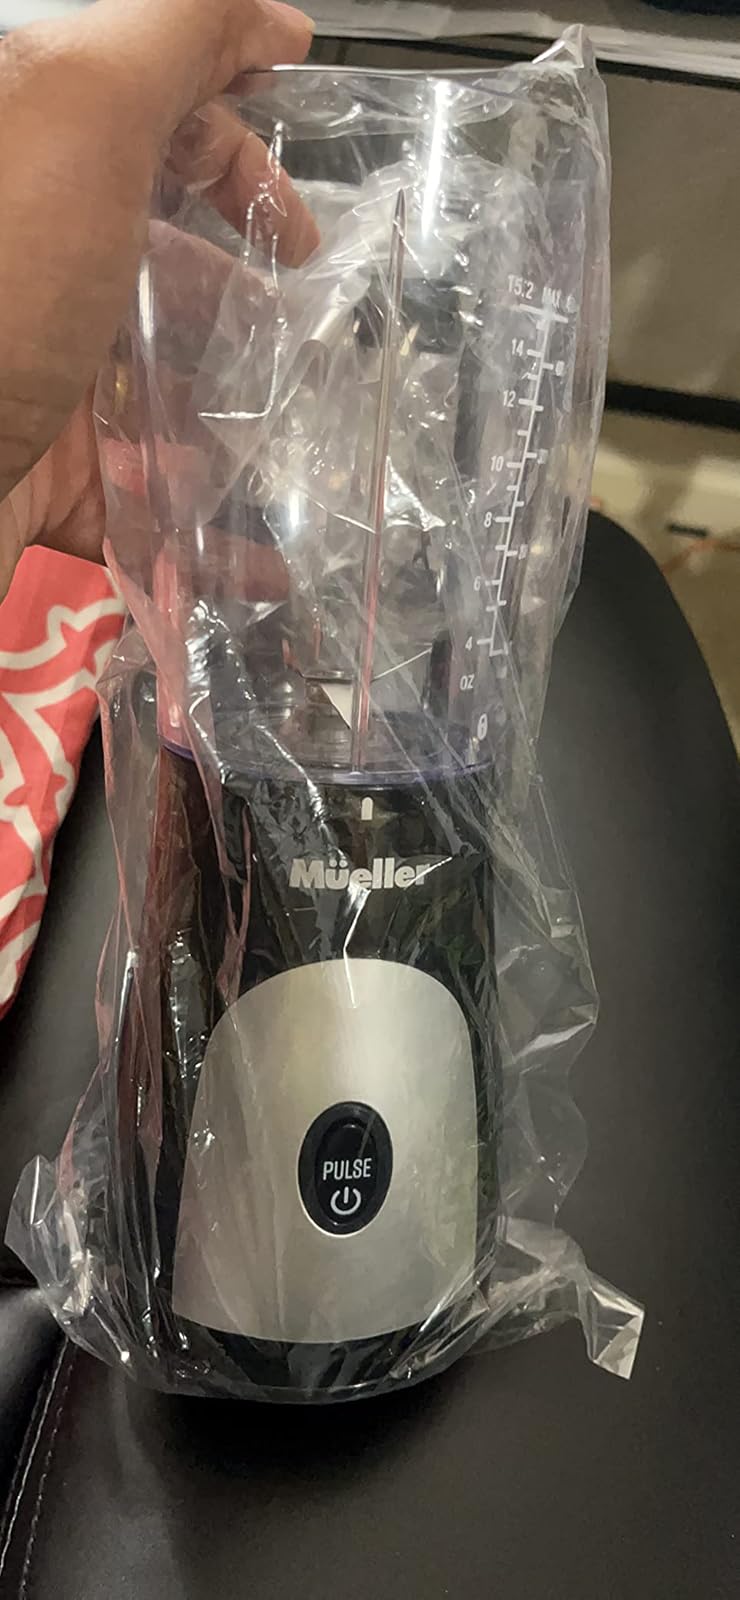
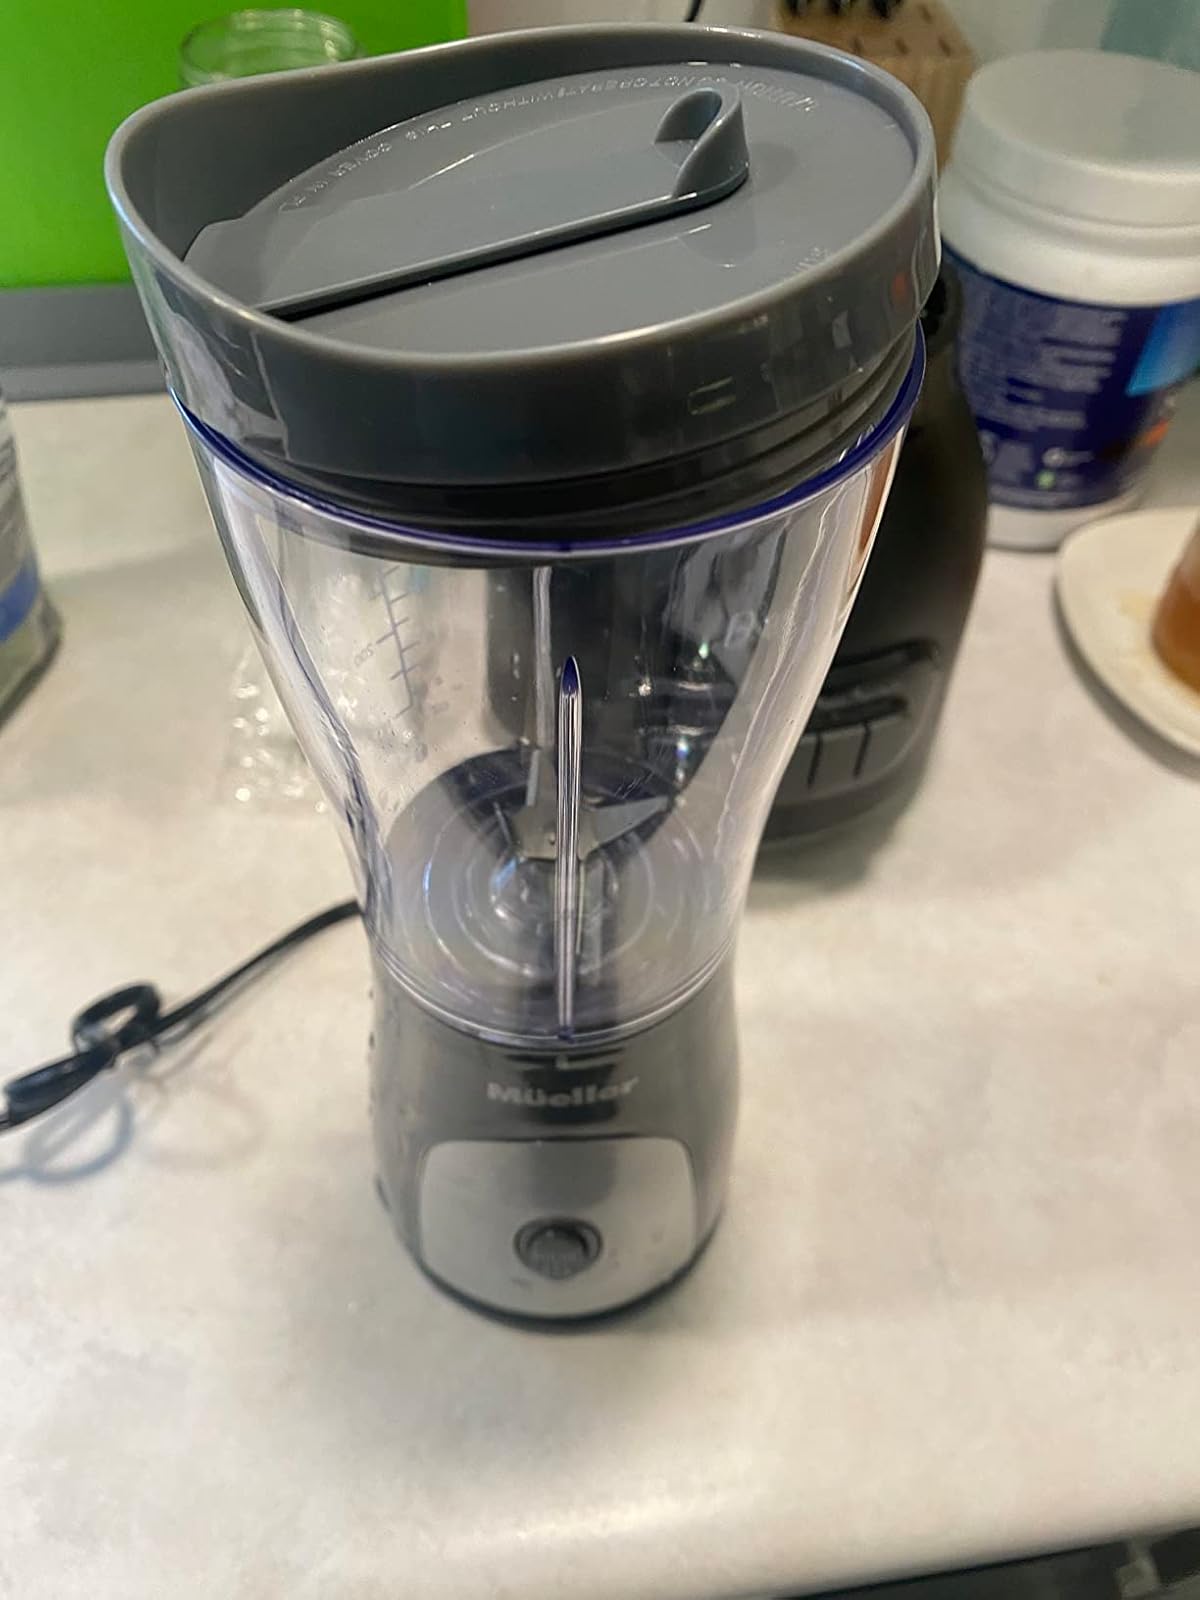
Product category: items_blender
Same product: yes